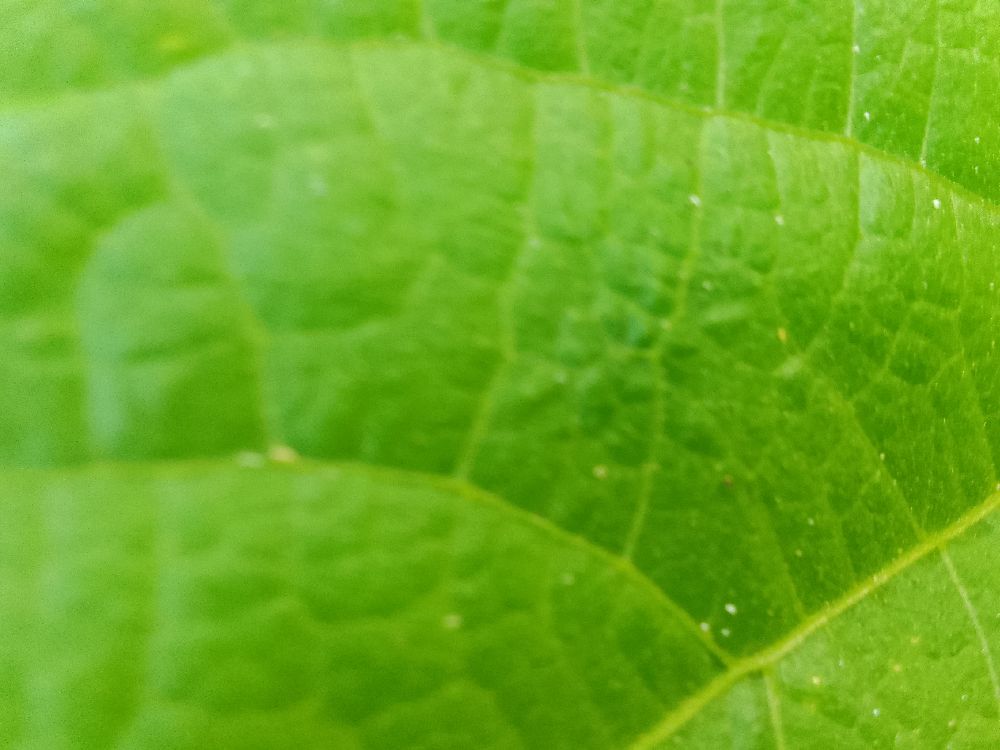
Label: healthy